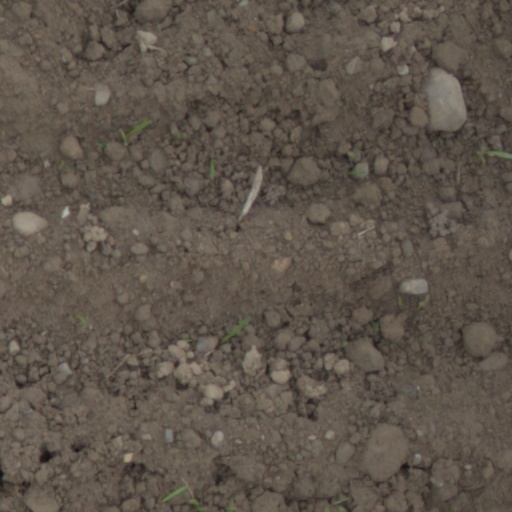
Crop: wheat